Kurt Dahlke

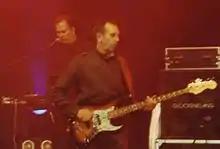
Dahlke (left, keyboards) and Michael Kemner (bass) playing with Fehlfarben in Hagen in 2006

Kurt Dahlke (born 29 April 1958), also known as Pyrolator, is a German musician and record producer. He is a founding member of record label/publishing company Ata Tak and has worked and still works in several bands. Several times he has been commissioned by the Goethe-Institut for workshops or concerts.